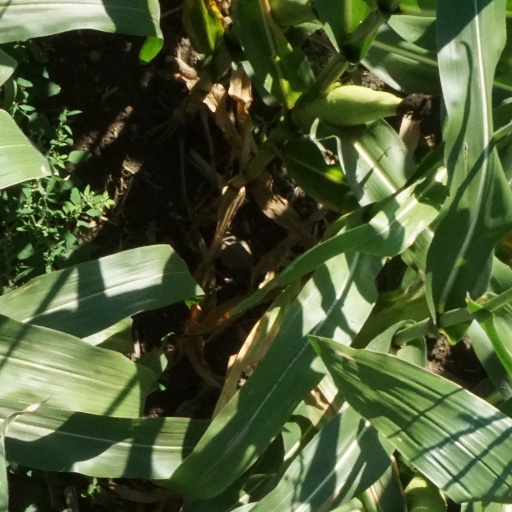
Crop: maize; corn